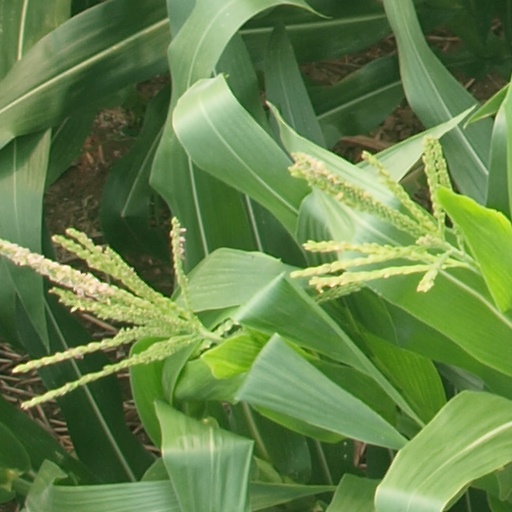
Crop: maize; corn